Divine Madness (film)

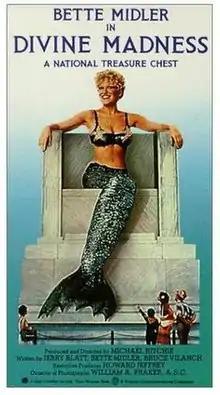
Theatrical release poster

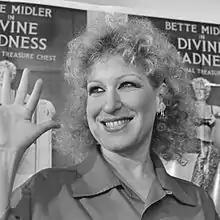
1981, Bette Midler in Amsterdam promoting the film

Divine Madness is a 1980 American concert film directed by Michael Ritchie, and featuring Bette Midler and the Harlettes during her February 13–15, 1980 concerts at Pasadena Civic Auditorium in Pasadena, California. The 94-minute film features Midler's stand-up comedy routines, as well as 16 songs, including "Big Noise from Winnetka", "Paradise", "Shiver Me Timbers", "Fire Down Below", "Stay With Me", "My Mother's Eyes", "Chapel of Love" / "Boogie Woogie Bugle Boy", "Do You Want to Dance", "You Can't Always Get What You Want" / "I Shall Be Released", "E Street Shuffle" / "Summer (The First Time)" / "Leader of the Pack", and "The Rose".